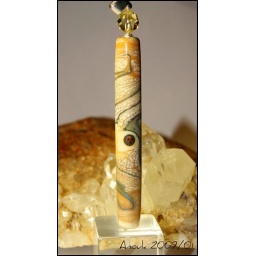
And a little secret on the bead: a self-made murrini with silver glass in it!